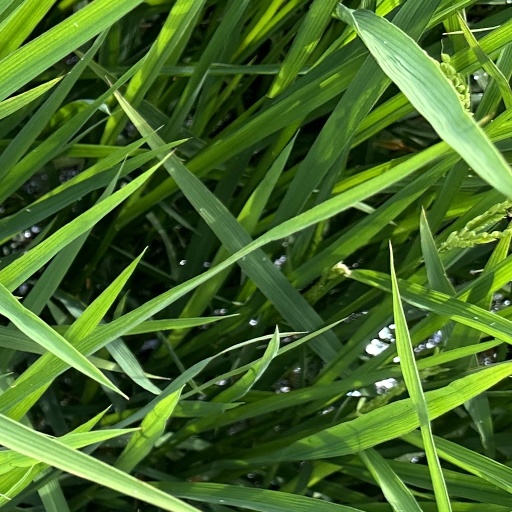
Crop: rice